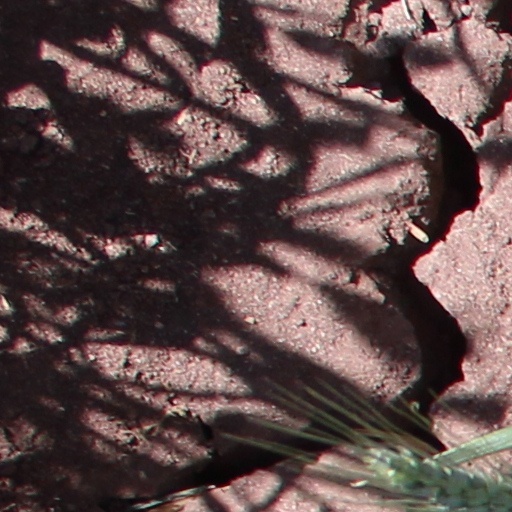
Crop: wheat